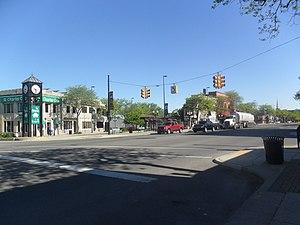
Wyandotte est une ville située dans l'État américain du Michigan. Sa population est de 28 006 habitants.